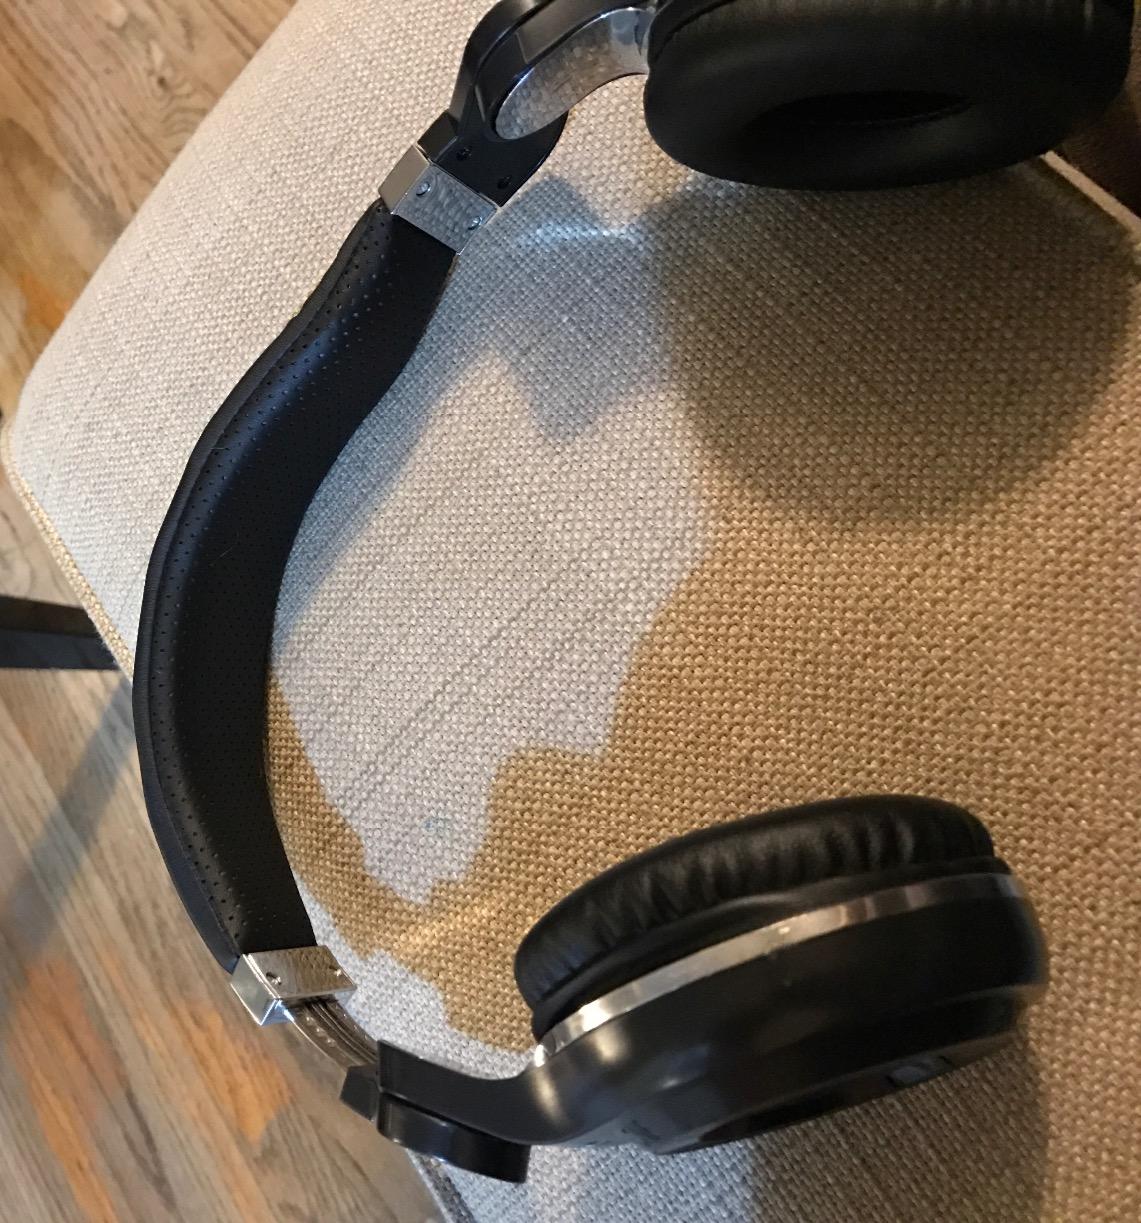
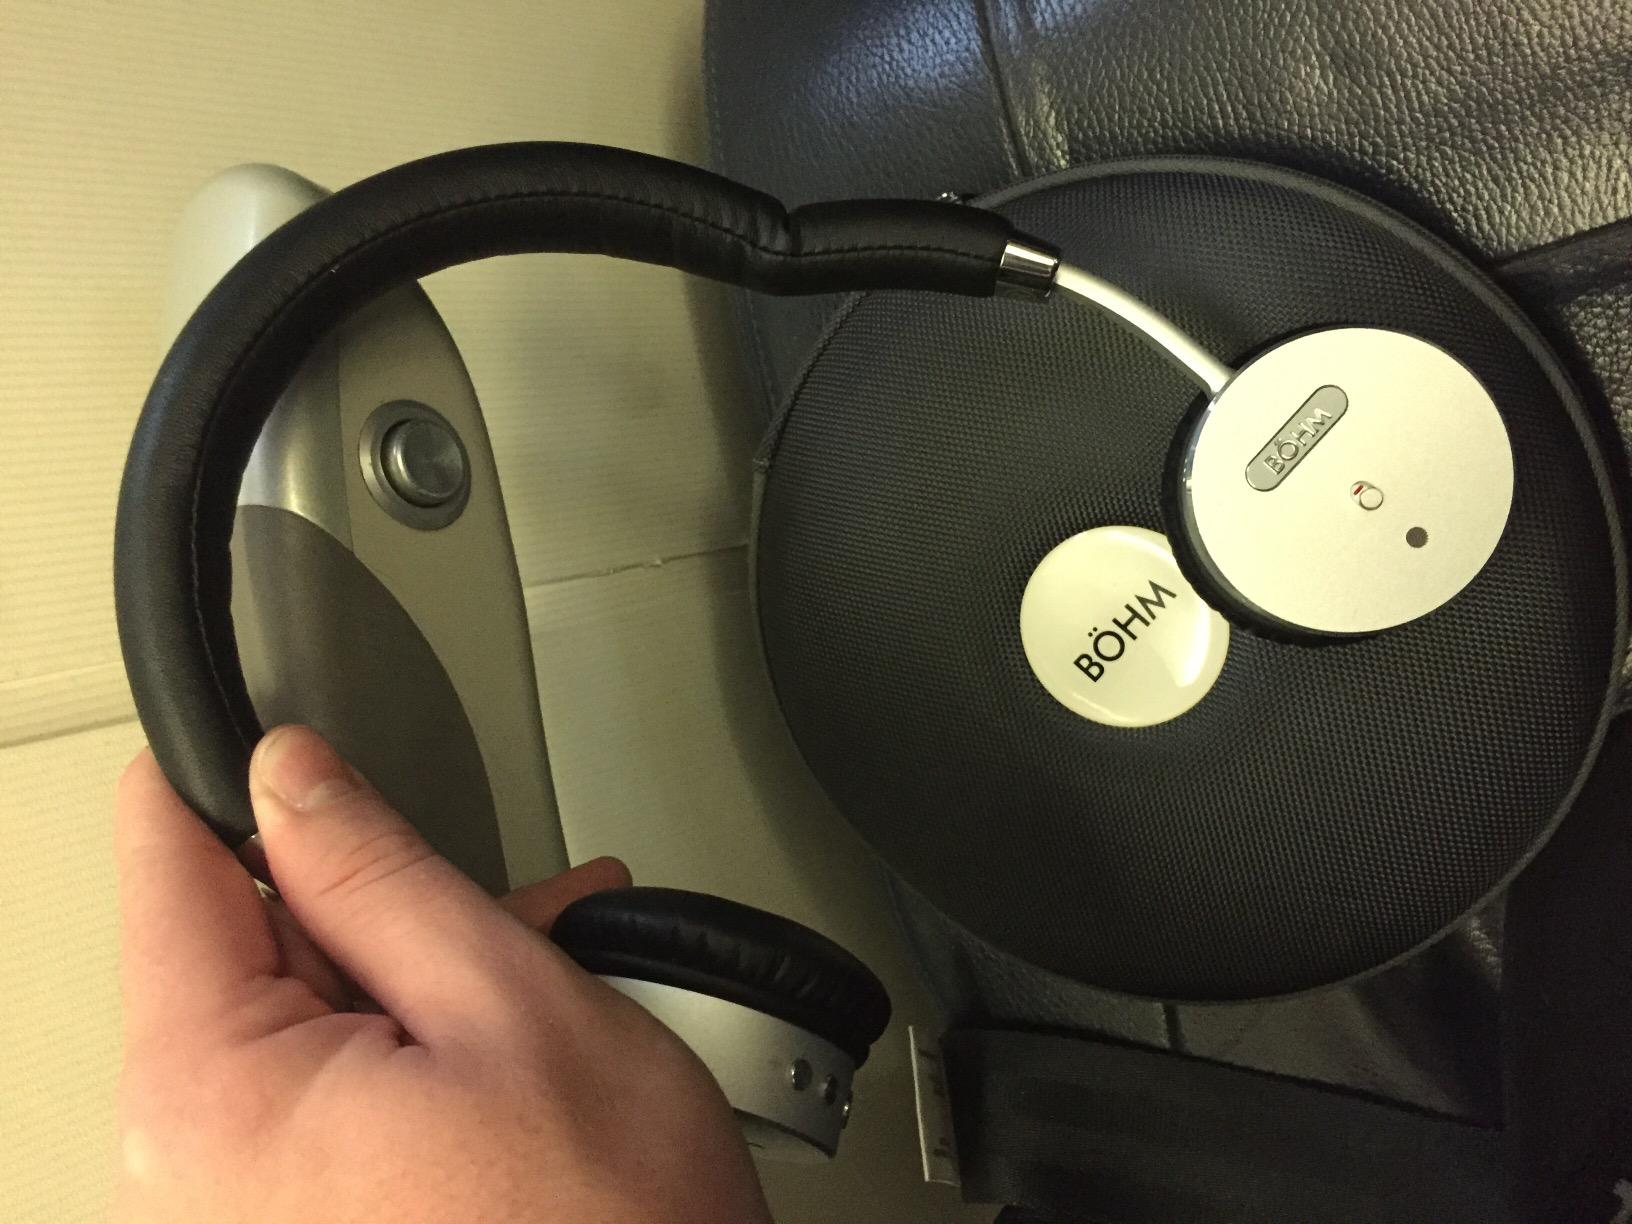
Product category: headphones
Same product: no